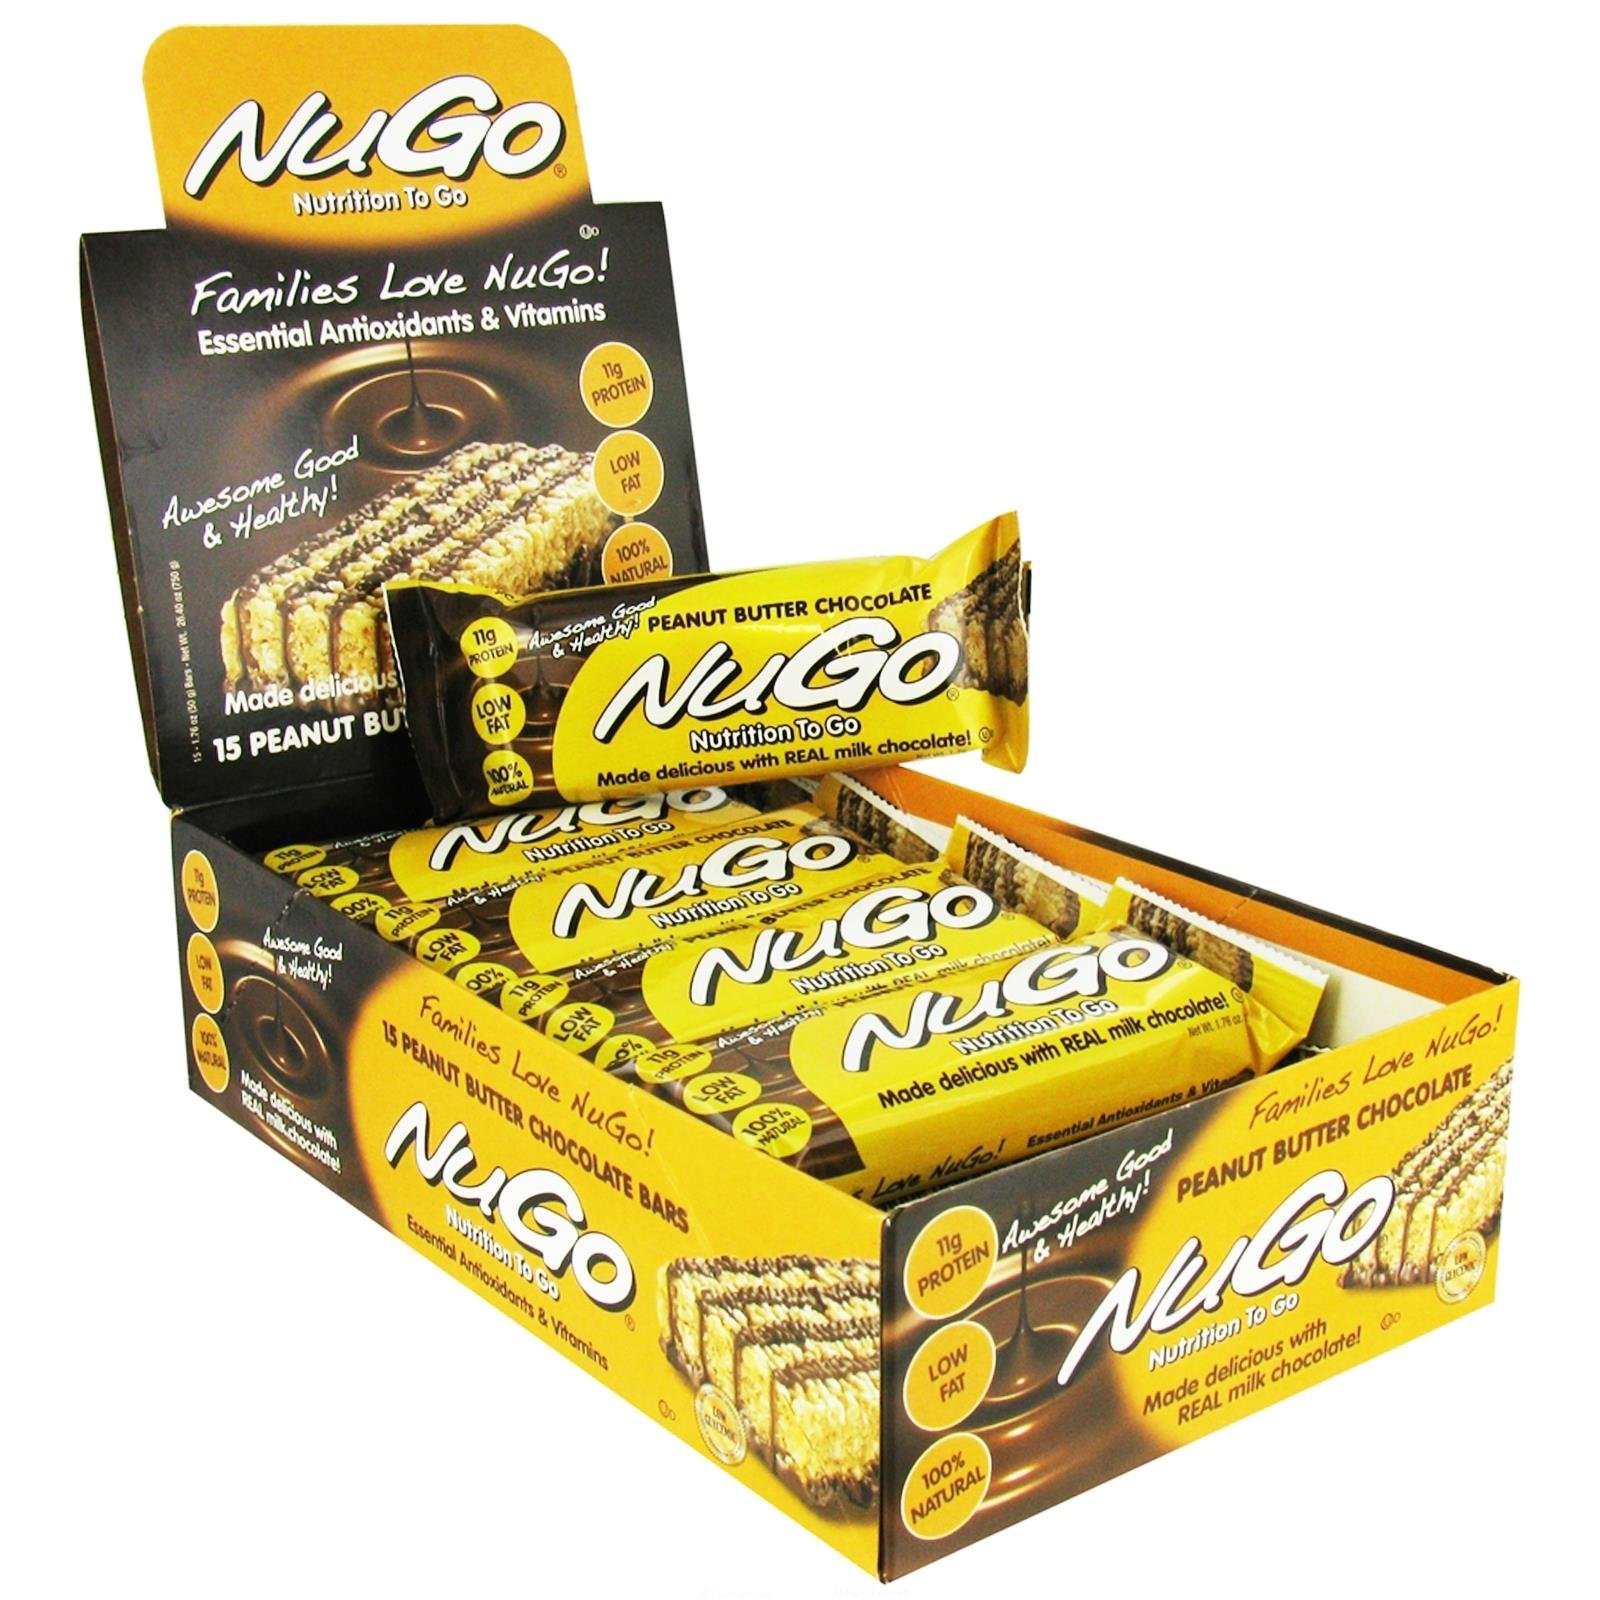
Item Name: NuGo Nutrition NuGo Nutrition To Go Peanut Butter Chocolate -- 11 g - 15 Bars
Bullet Point 1: Low Glycemic Response You'll feel satisfied and energized with NuGo!
Bullet Point 2: NuGo Nutrition
Product Description: Low Glycemic Response You'll feel satisfied and energized with NuGo!
Value: 15.0
Unit: Count

Price: 21.255